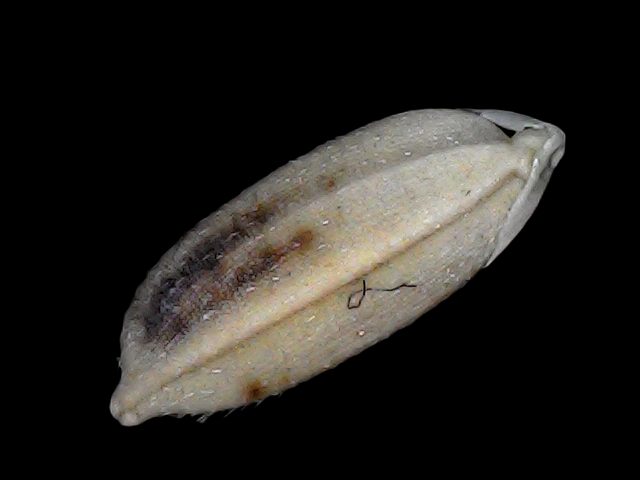
Rice variety: Br22